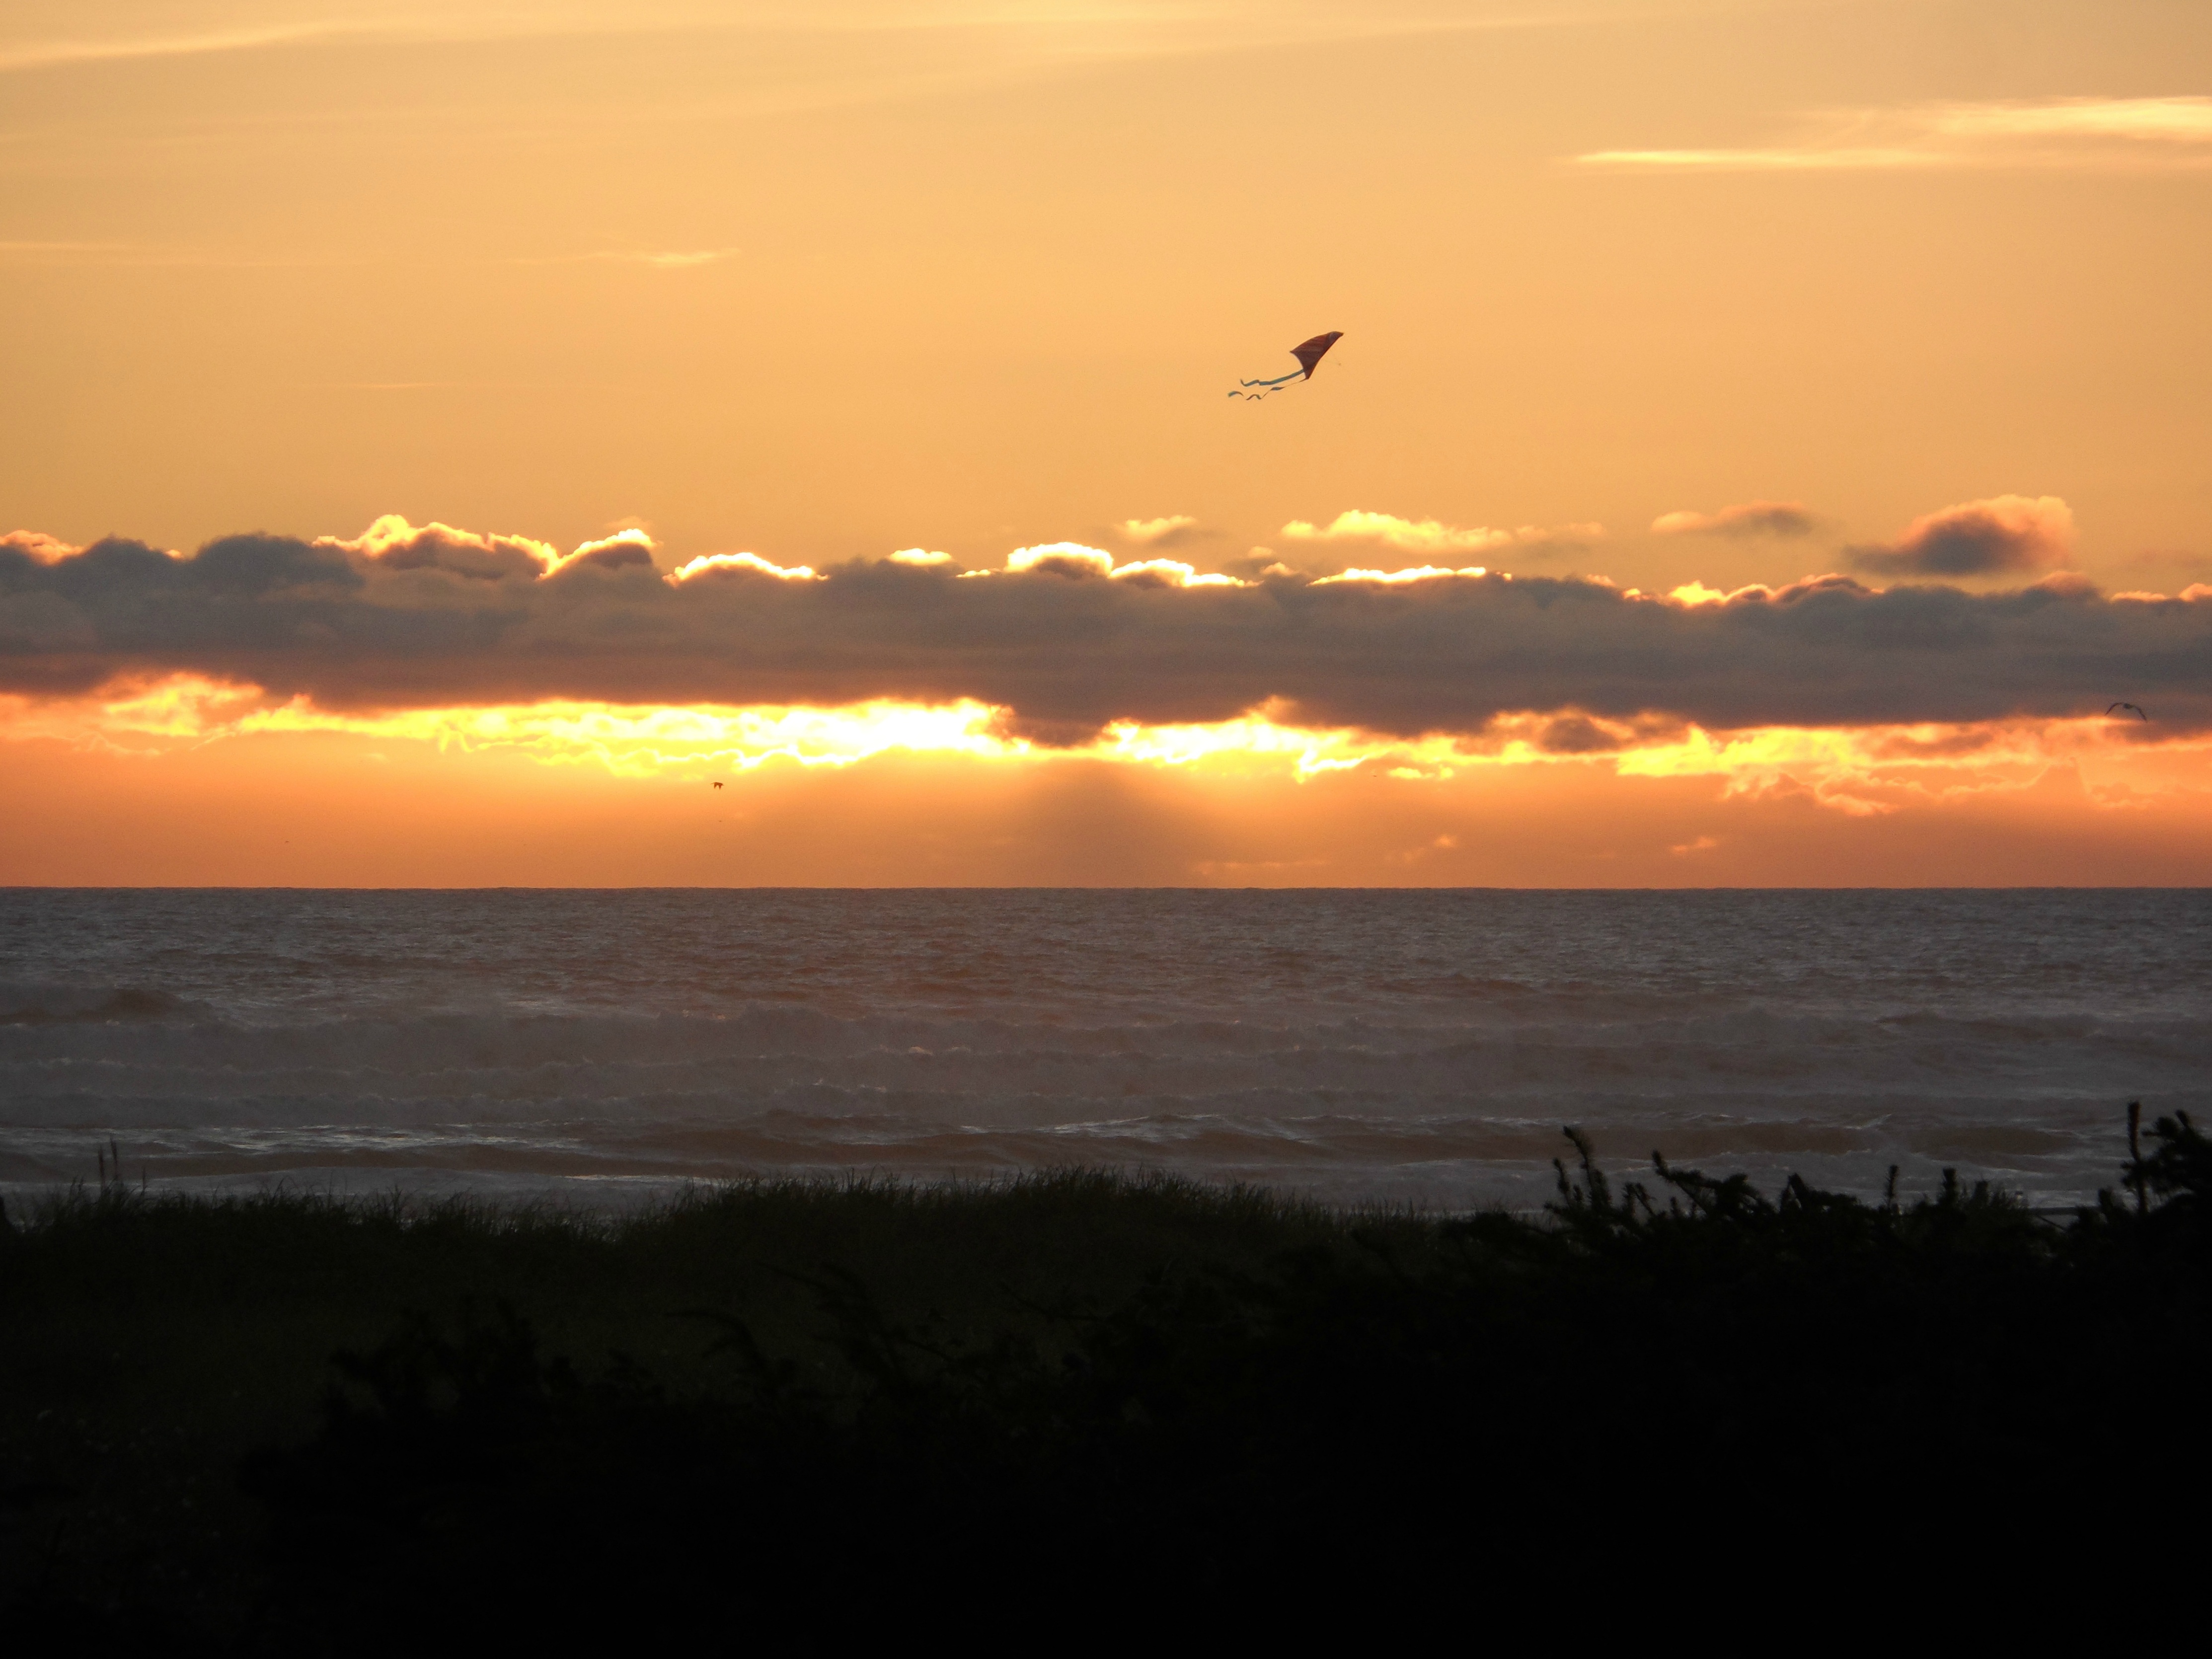
beach, sea, coast, water, nature, outdoor, ocean, horizon, silhouette, light, cloud, sky, sun, sunrise, sunset, sunlight, morning, wave, dawn, dusk, evening, kite, activity, afterglow, atmospheric phenomenon, red sky at morning